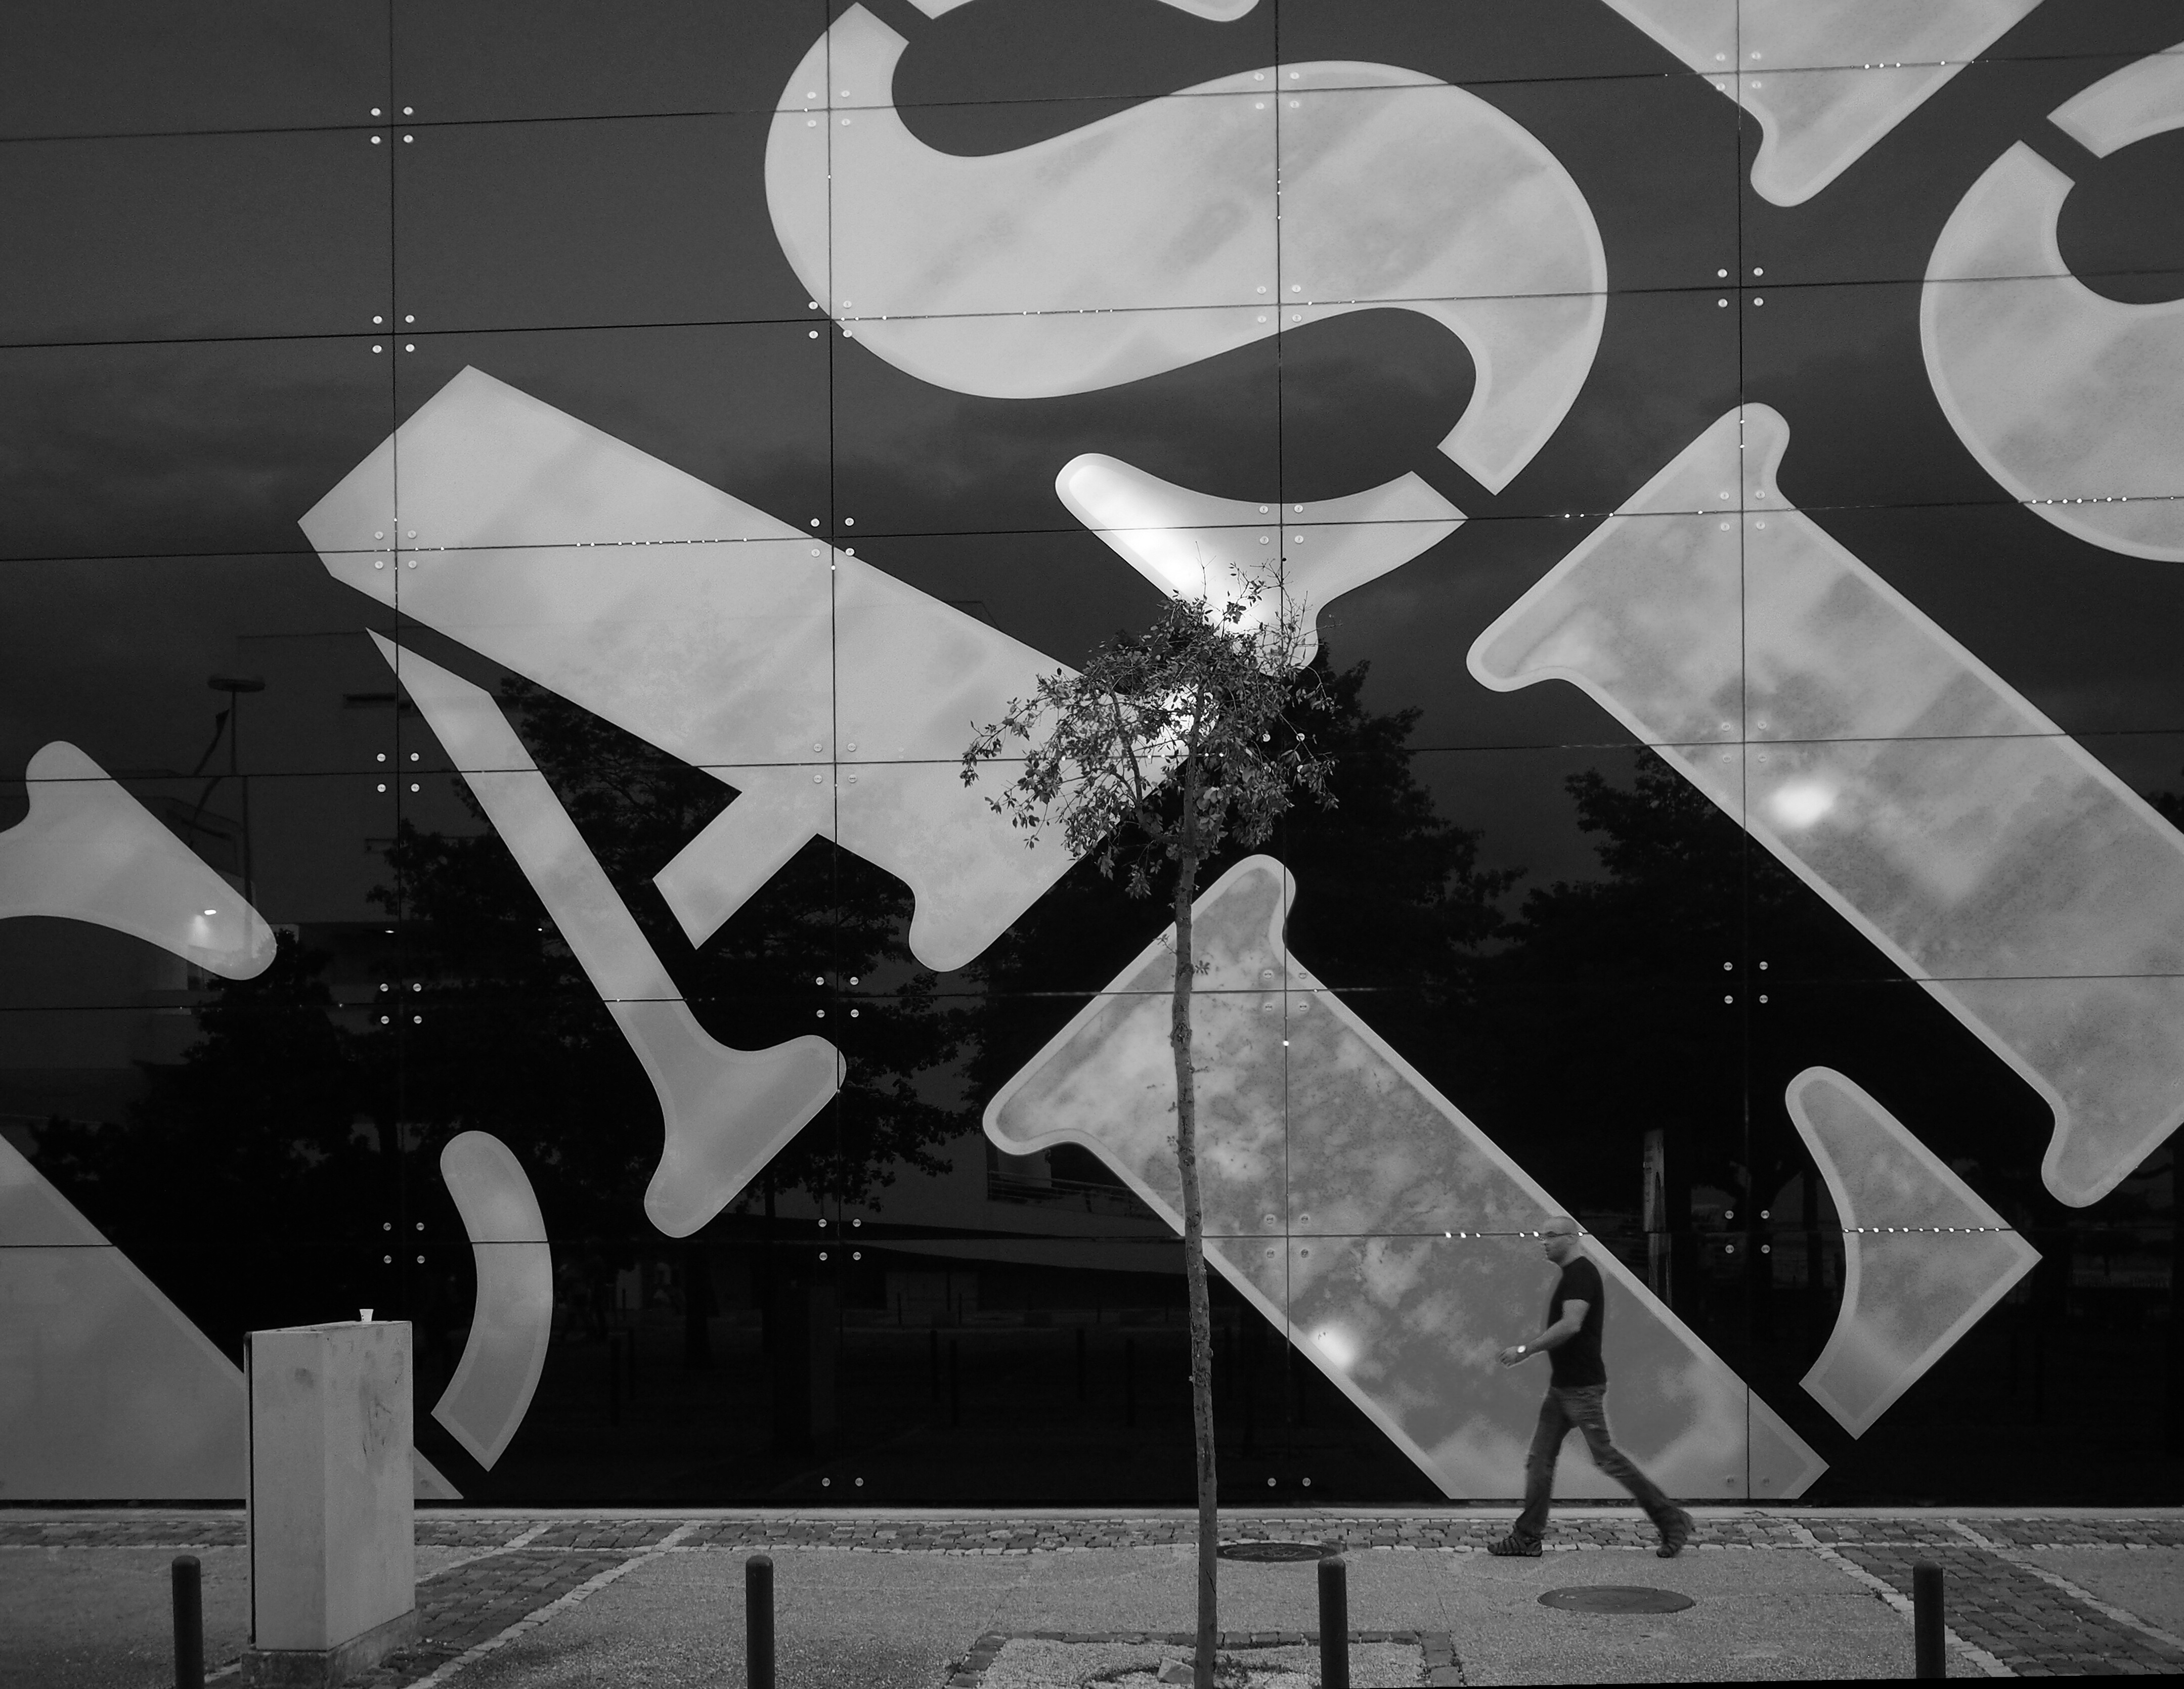
walking, creative, light, black and white, people, white, street, photography, urban, social, lens, color, darkness, black, monochrome, lighting, streetphotography, bw, blackandwhite, blackwhite, streets, candid, art, illustration, design, moments, symmetry, public, em5, olympus, portugal, prime, pretoebranco, rua, omd, streetphoto, shape, 17mm, lisboa, lisbon, moment, unposed, decisive, pretobranco, omdem5, sp, portuguese, pb, inpublic, fotografiaderua, streetmoments, joolavinha, lavinha, monochrome photography, film noir